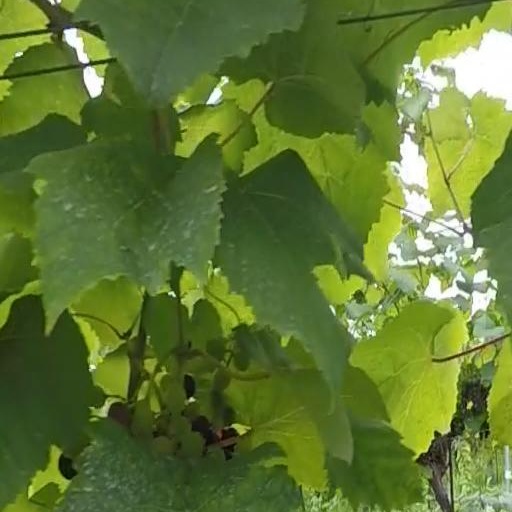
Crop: grape